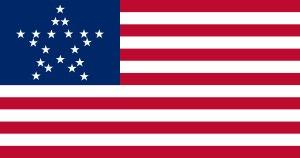
La zone neutre entre la rivière Sabine et la rivière Calcasieu, parfois appelé anachroniquement comme l'État libre de Sabine, était une zone contestée entre le Texas espagnol et les États-Unis après l'achat de la Louisiane en 1804. Les officiers locaux d'Espagne et des États-Unis ont accepté de laisser la zone neutre temporairement hors de la juridiction de l'un ou l'autre pays. La région, maintenant dans l'ouest de la Louisiane, avait un statut neutre de 1806 à 1821.